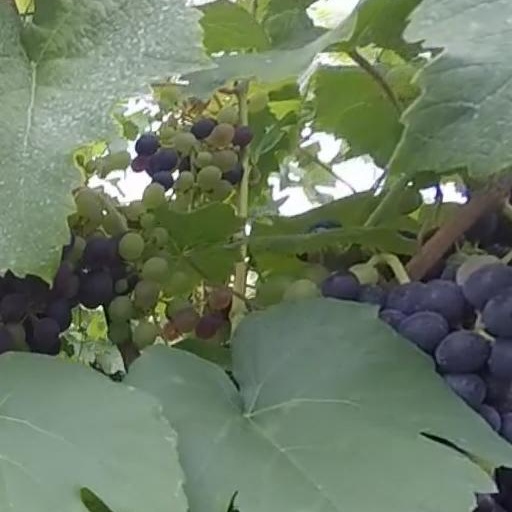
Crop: grape